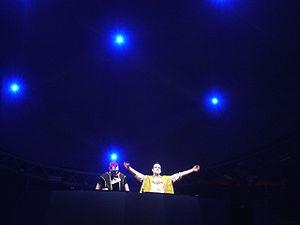
D-Block & S-te-Fan, de leurs vrais noms Diederik Bakker et Stefan den Daas, est un groupe de hardstyle néerlandais. Le groupe, comme pour la plupart des producteurs hardstyle, est considéré comme l'un des plus populaires du genre par la presse spécialisée.